Kennicott Cabin

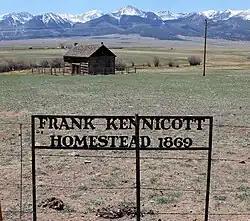

The Kennicott Cabin is a log house located at State Highway 69, north of Westcliffe, Colorado. The cabin was constructed in 1869 by Frank Kennicott, one of the first settlers in the Wet Mountain Valley. The cabin's design reflects cabin construction methods popular in the Eastern United States rather than common Western designs, possibly because Kennicott was from Illinois. In addition, the cabin is an unusual example of a two-story log cabin.